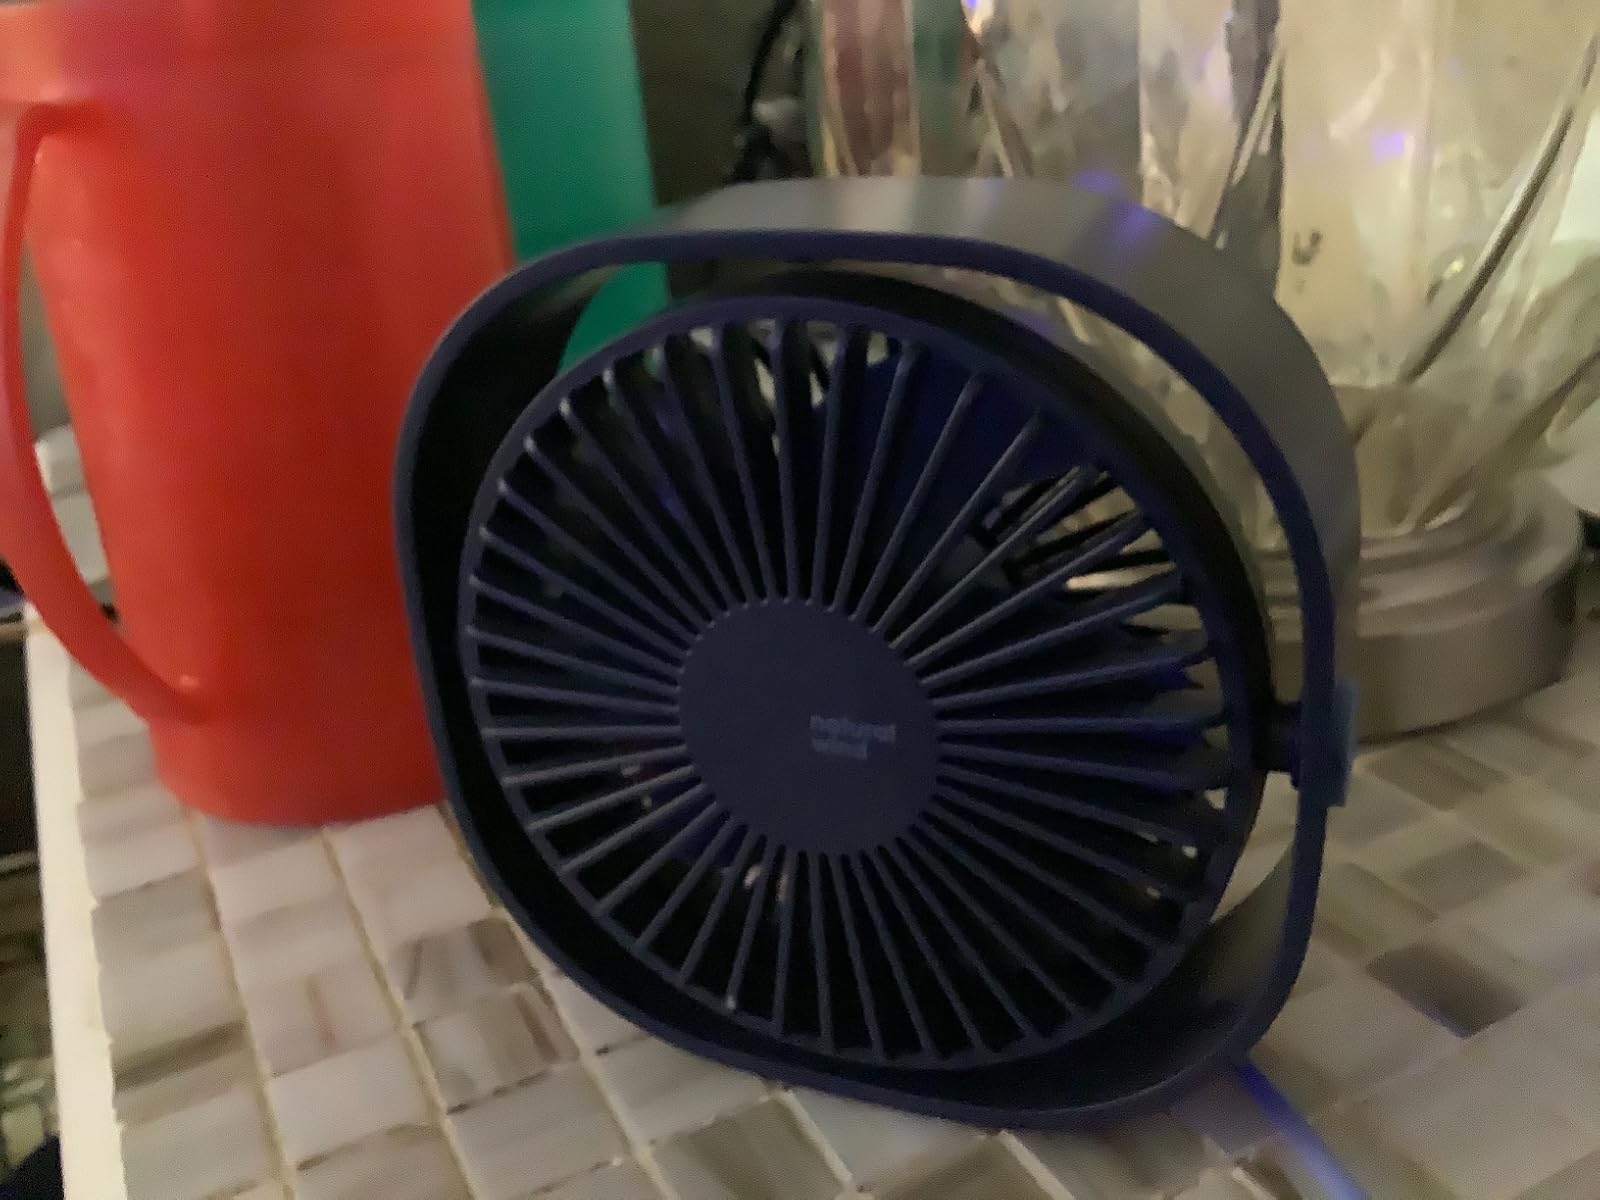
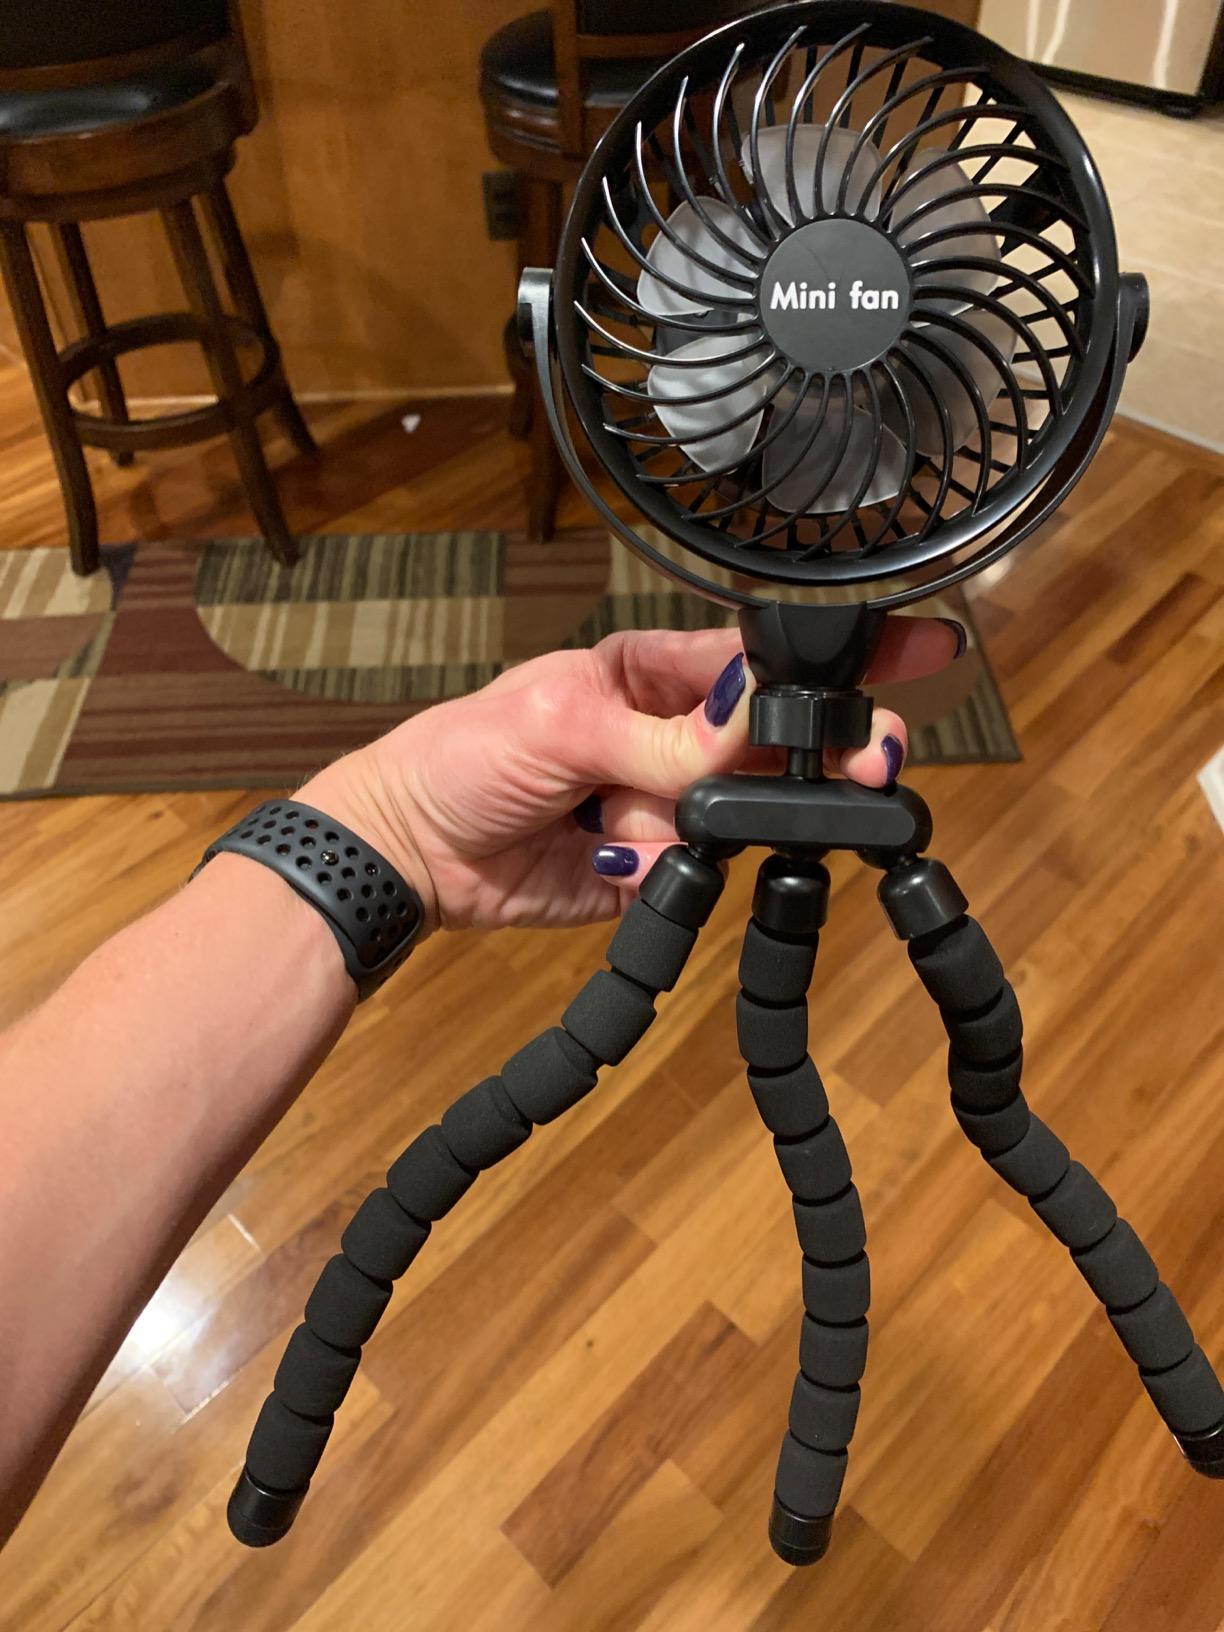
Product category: fan
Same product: no